Ford Star Jubilee

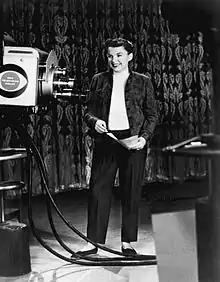
Judy Garland rehearsing for the program's premiere, September 24, 1955.

Ford Star Jubilee is an American anthology series that originally aired monthly on Saturday nights on CBS at 9:30 P.M., E.S.T. from September 24, 1955, to November 3, 1956, (With a summer hiatus). The series was approximately 90 minutes long, broadcast in black-and-white and color, and was typically telecast live. "Ford Star Jubilee" was sponsored by the Ford Motor Company.